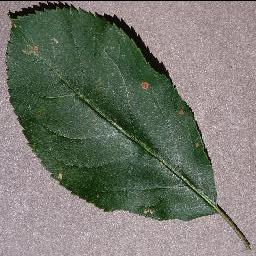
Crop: apple
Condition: black_rot